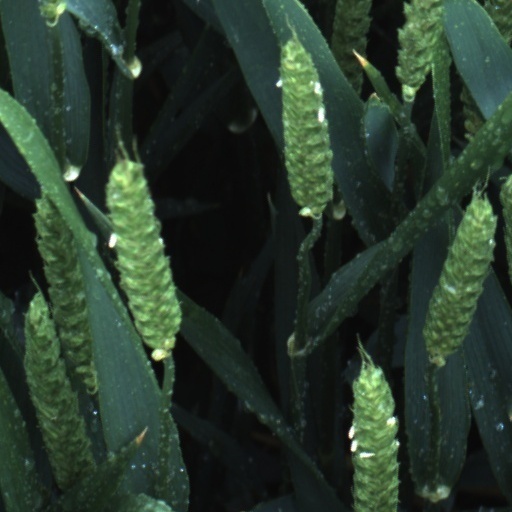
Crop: wheat